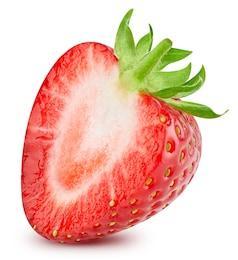
Label: Strawberry